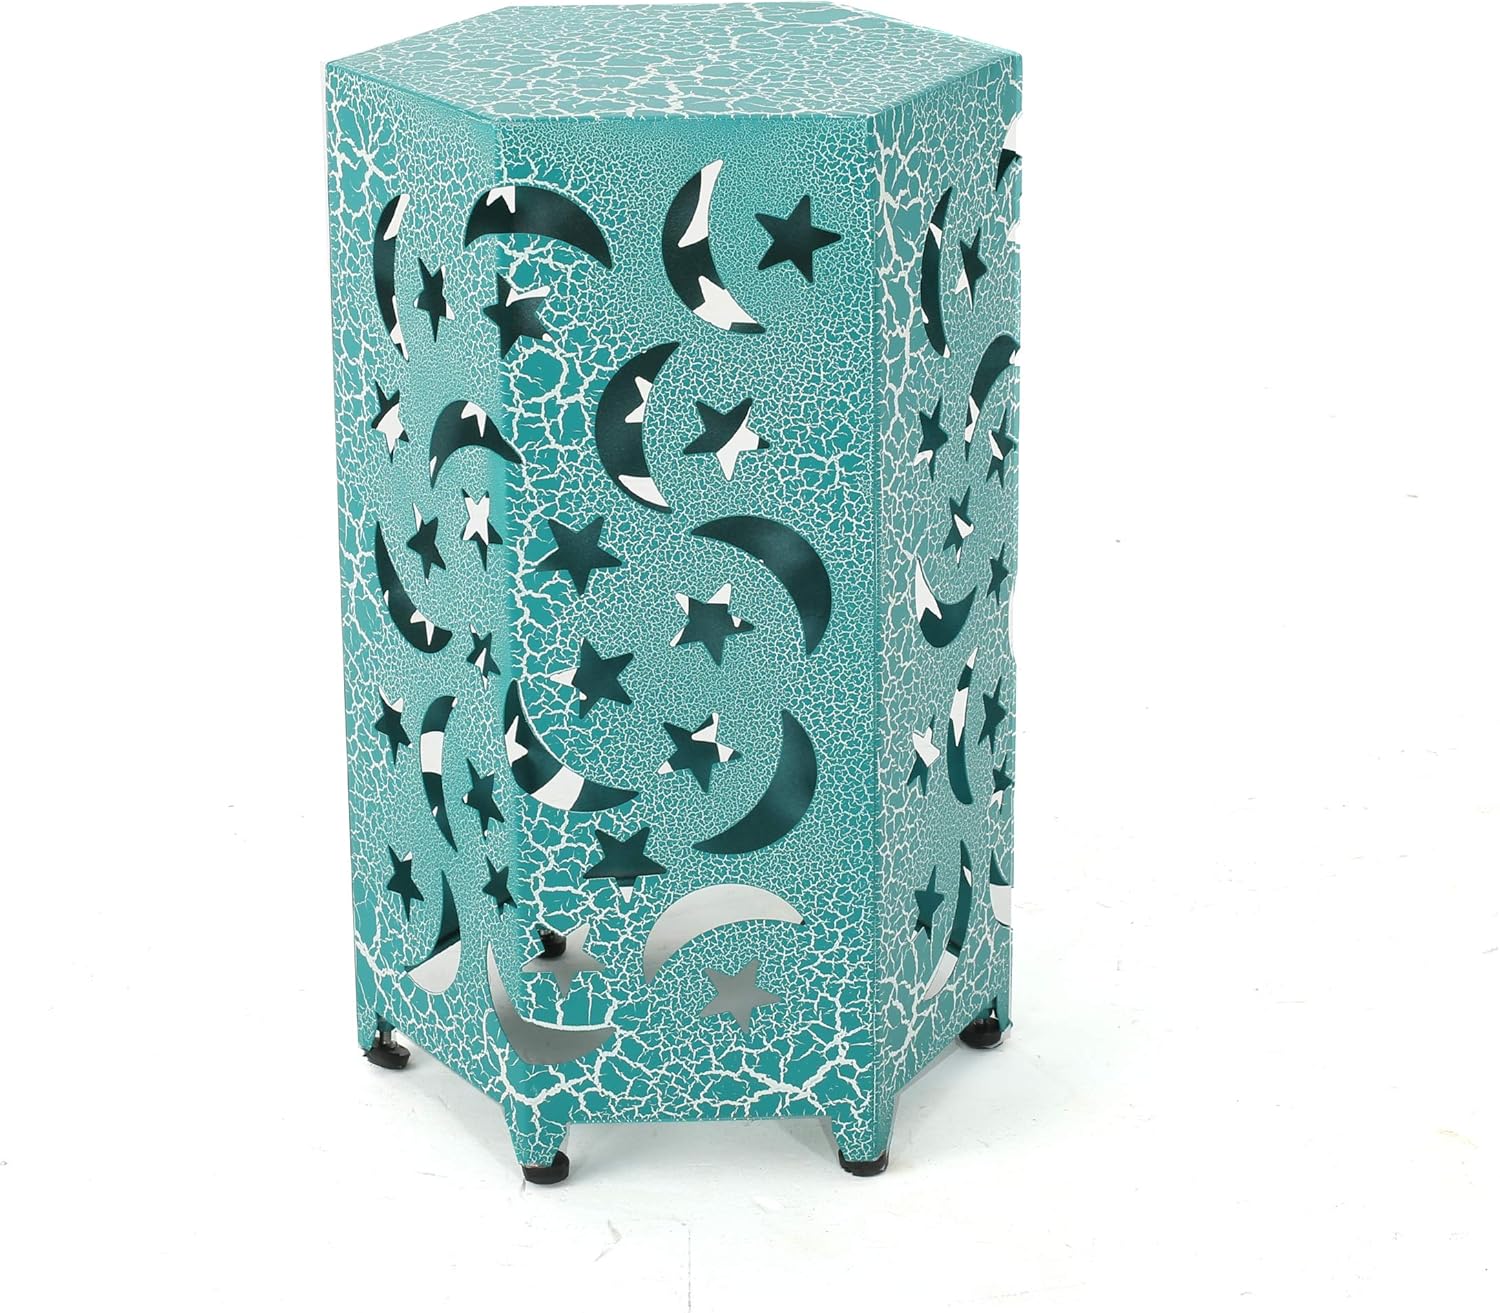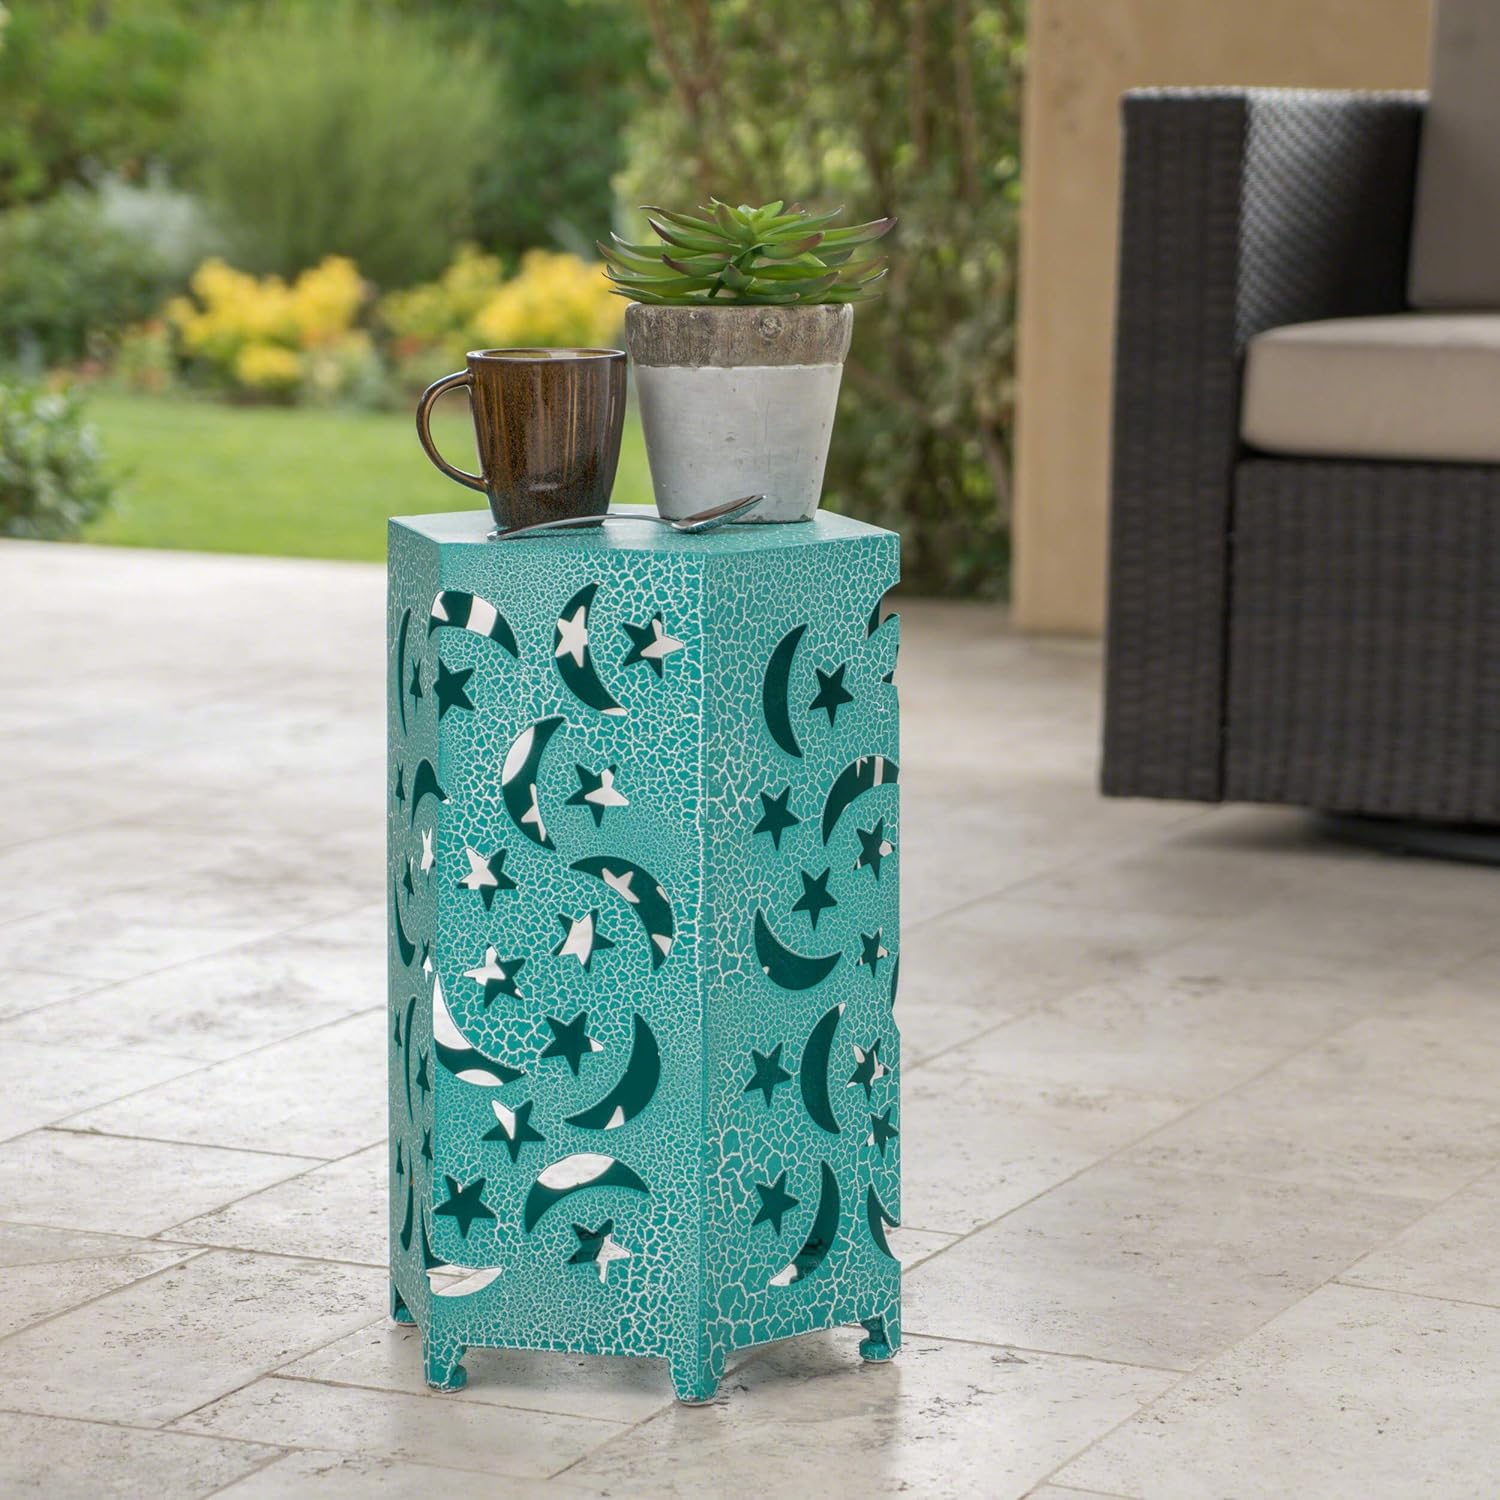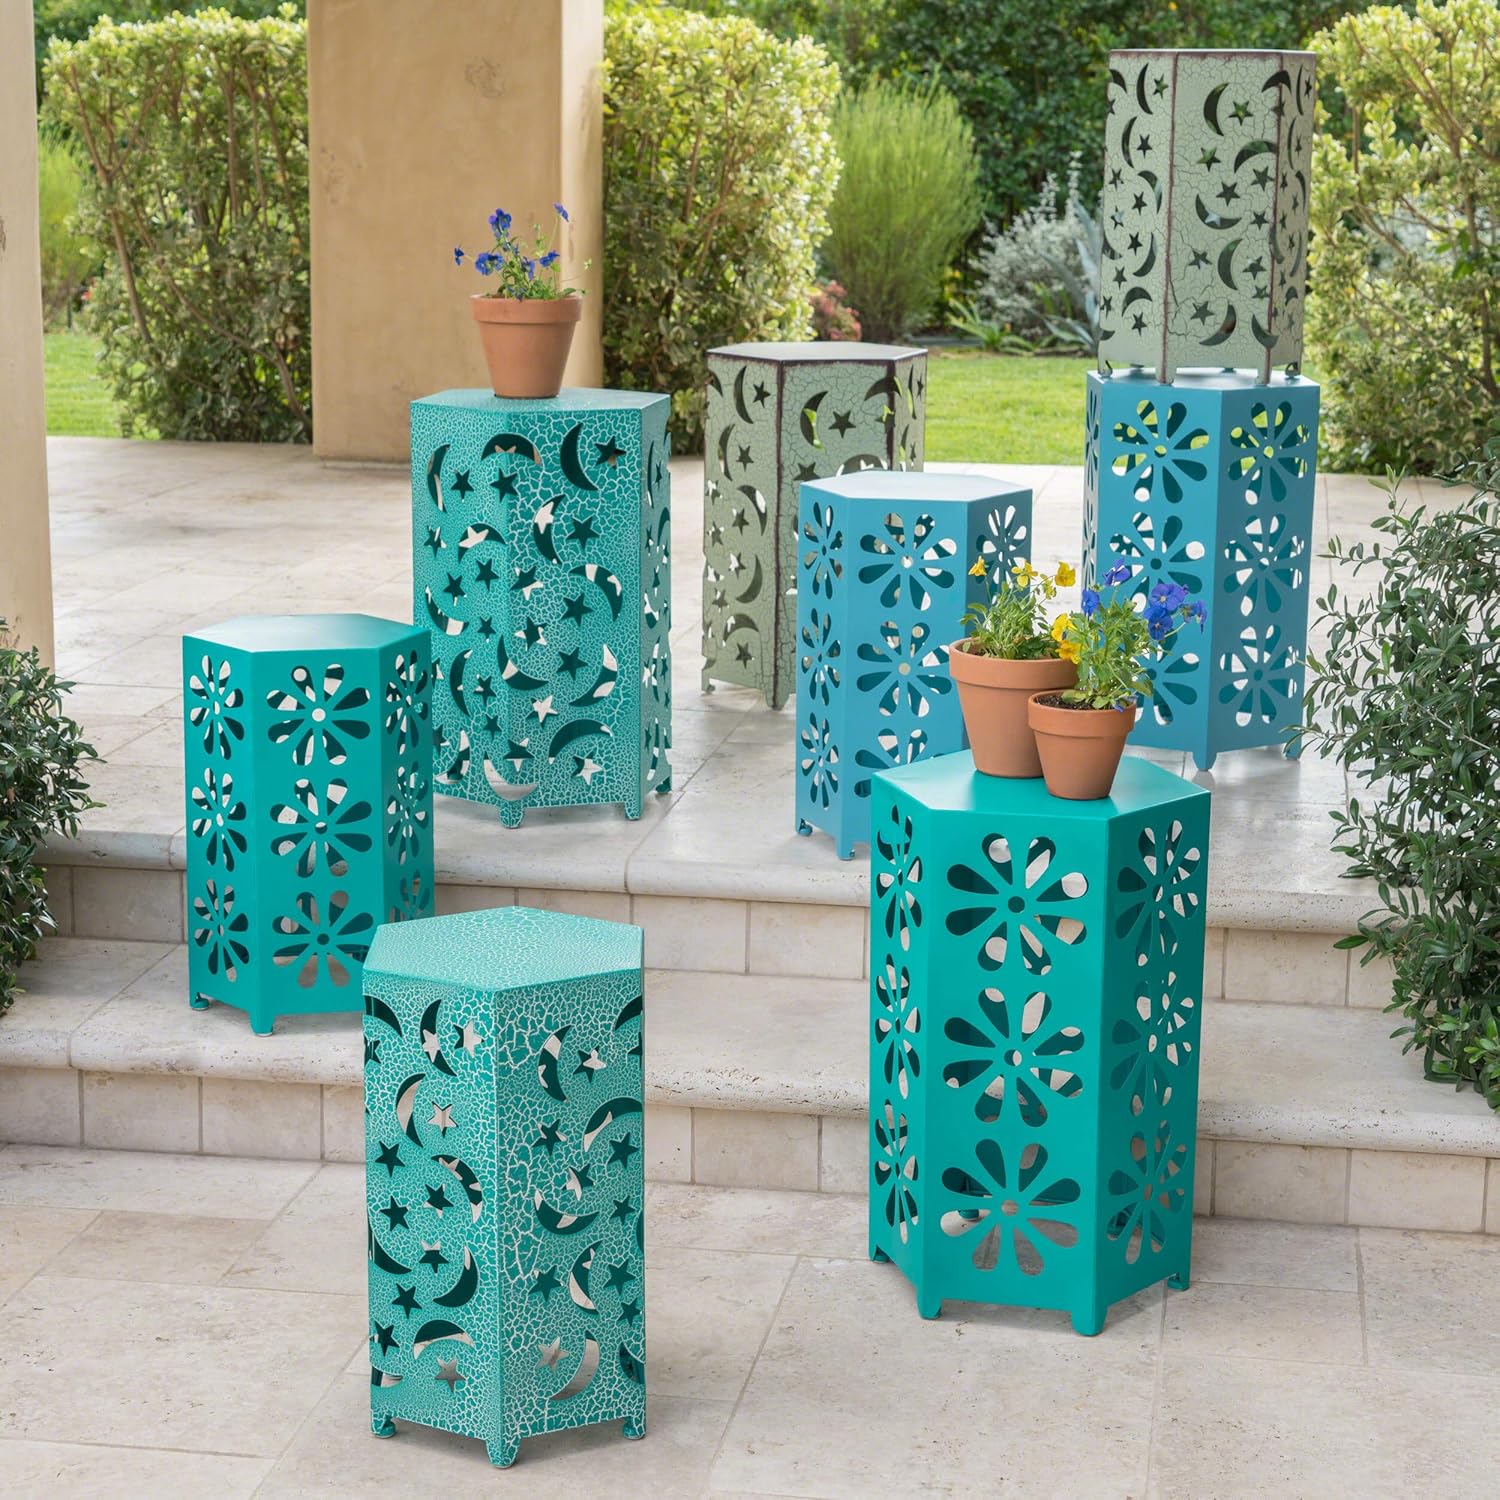
Christopher Knight Home Jupiter Outdoor 12" Iron Moon and Stars Side Table, Crackle Teal
Category: Amazon Home
This side table is a wonderful way to add some color to your patio. Featuring moon & stars cut out designs, this iron table is both light weight & stylish. Move it around as much as you want when hosting & always have a place for your drinks & snacks.
Features: This side Table is a wonderful way to add some color to your patio | Featuring moon and stars cut out Designs, this iron Table is both light weight and stylish | Manufactured in China